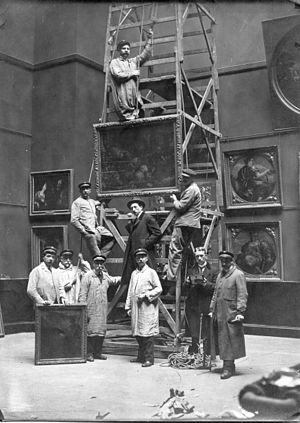
Reconstitution de la salle dédiée aux peintures Espagnoles et Italiennes, dans le Palais des Beaux-Arts de Lille, deux ans après la Grande guerre. Au centre, le Conservateur de l'époque Émile Théodore (conservateur de 1912 à 1937).
Un conservateur de musée exerce des fonctions scientifiques de haut niveau mais également administratives. Il est responsable de l'enrichissement, de la conservation, de l'étude, de la mise en valeur et de la diffusion des collections dont il a la charge.